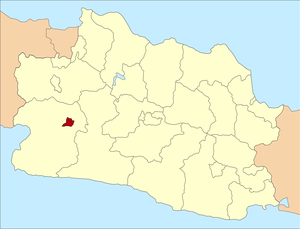
Sukabumi est une ville d'Indonésie située dans la province de Java occidental, à 115 km au sud de Jakarta, la capitale de l’Indonésie. Elle a le statut de kota.